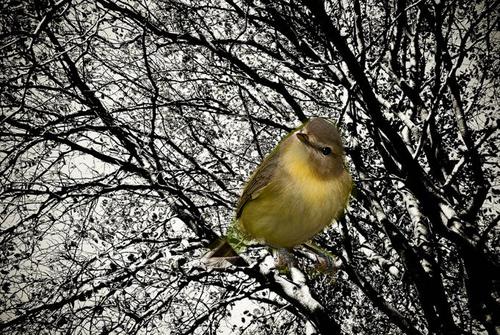
Bird species: Philadelphia_Vireo
Bird type: landbird
Background: land